Theophilus Protospatharius

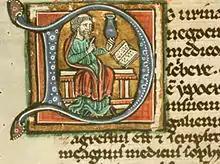
Theophilus Protospatharius, holding a blue-gray uroscopy flask, depicted in a 13th-century manuscript

Theophilus Protospatharius (ca. 7th century) was the author of several extant Greek medical works. Nothing is known of his life or the time when he lived. He is generally called ""Protospatharius"", which seems to have been originally a military title given to the colonel of the bodyguards of the emperor of Constantinople ("Spatharioi"); but which afterwards became also a high court title, or was associated with the government of provinces and the functions of a judge.